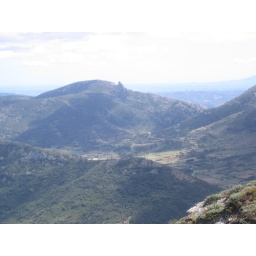
That little notch in the middle of the far mountain is Queribus castle